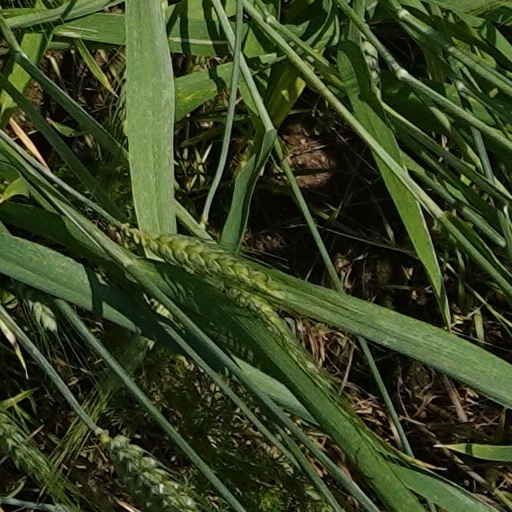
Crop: wheat